India–Pakistan cricket rivalry

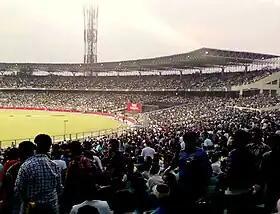
The second match of the series, Kolkata, January 2013.

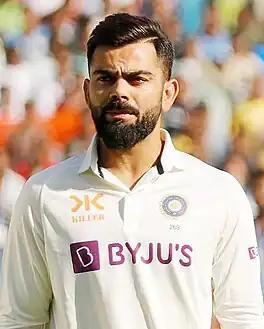
Virat Kohli is the only player to win Player of the Match vs Pakistan in all ICC formats events

Bilateral ties finally resumed when the Board of Control for Cricket in India (BCCI) invited the Pakistan national team to tour India for three ODIs and two T20Is in December 2012. In June 2014, the Pakistan Cricket Board (PCB) announced that an agreement to play six bilateral series across eight years between the two teams had reached. After lengthy negotiations involving offers and counter-offers on the venues and scheduling of the first of these series in December 2015, the boards were unable to reach an agreement. In May 2017, the BCCI accounted that it would need approval from the Indian government before a bilateral series could go ahead. There was no further progress, despite members of both boards meeting in Dubai to discuss the matter.